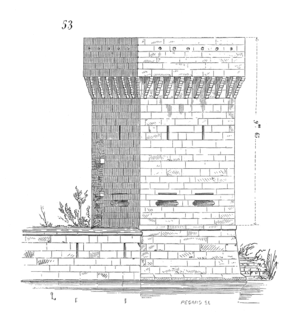
Périgueux est une commune française, la plus peuplée du Périgord, située dans le centre-est de la région Nouvelle-Aquitaine. Chef-lieu du département de la Dordogne depuis 1791, la commune compte 29 966 habitants en 2017, pour une aire urbaine totalisant plus de 103 000 habitants la même année. L'unité urbaine de Périgueux est la 96ᵉ unité urbaine la plus peuplée de France.
L'histoire de Périgueux inventorie, étudie et interprète l'ensemble des évènements, anciens ou plus récents, liés à cette ville française.